Flying river

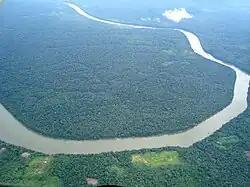
Aerial view of the Amazon rainforest

The flying river is a movement of large quantities of water vapor transported in the atmosphere from the Amazon Basin to other parts of South America, and the world. The forest trees release water vapor into the atmosphere through transpiration and this moisture is deposited in other localities in the form of precipitation, forming a virtual river.